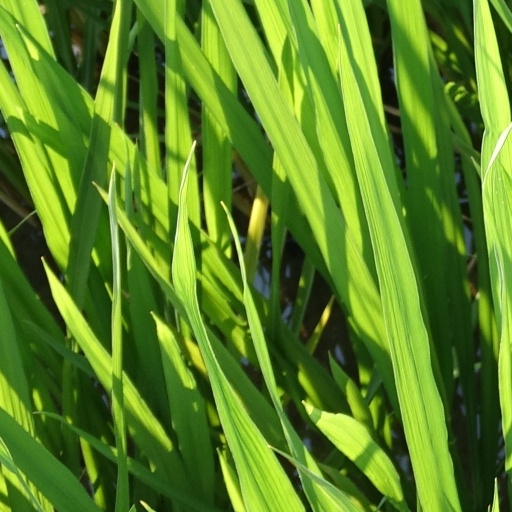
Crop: rice